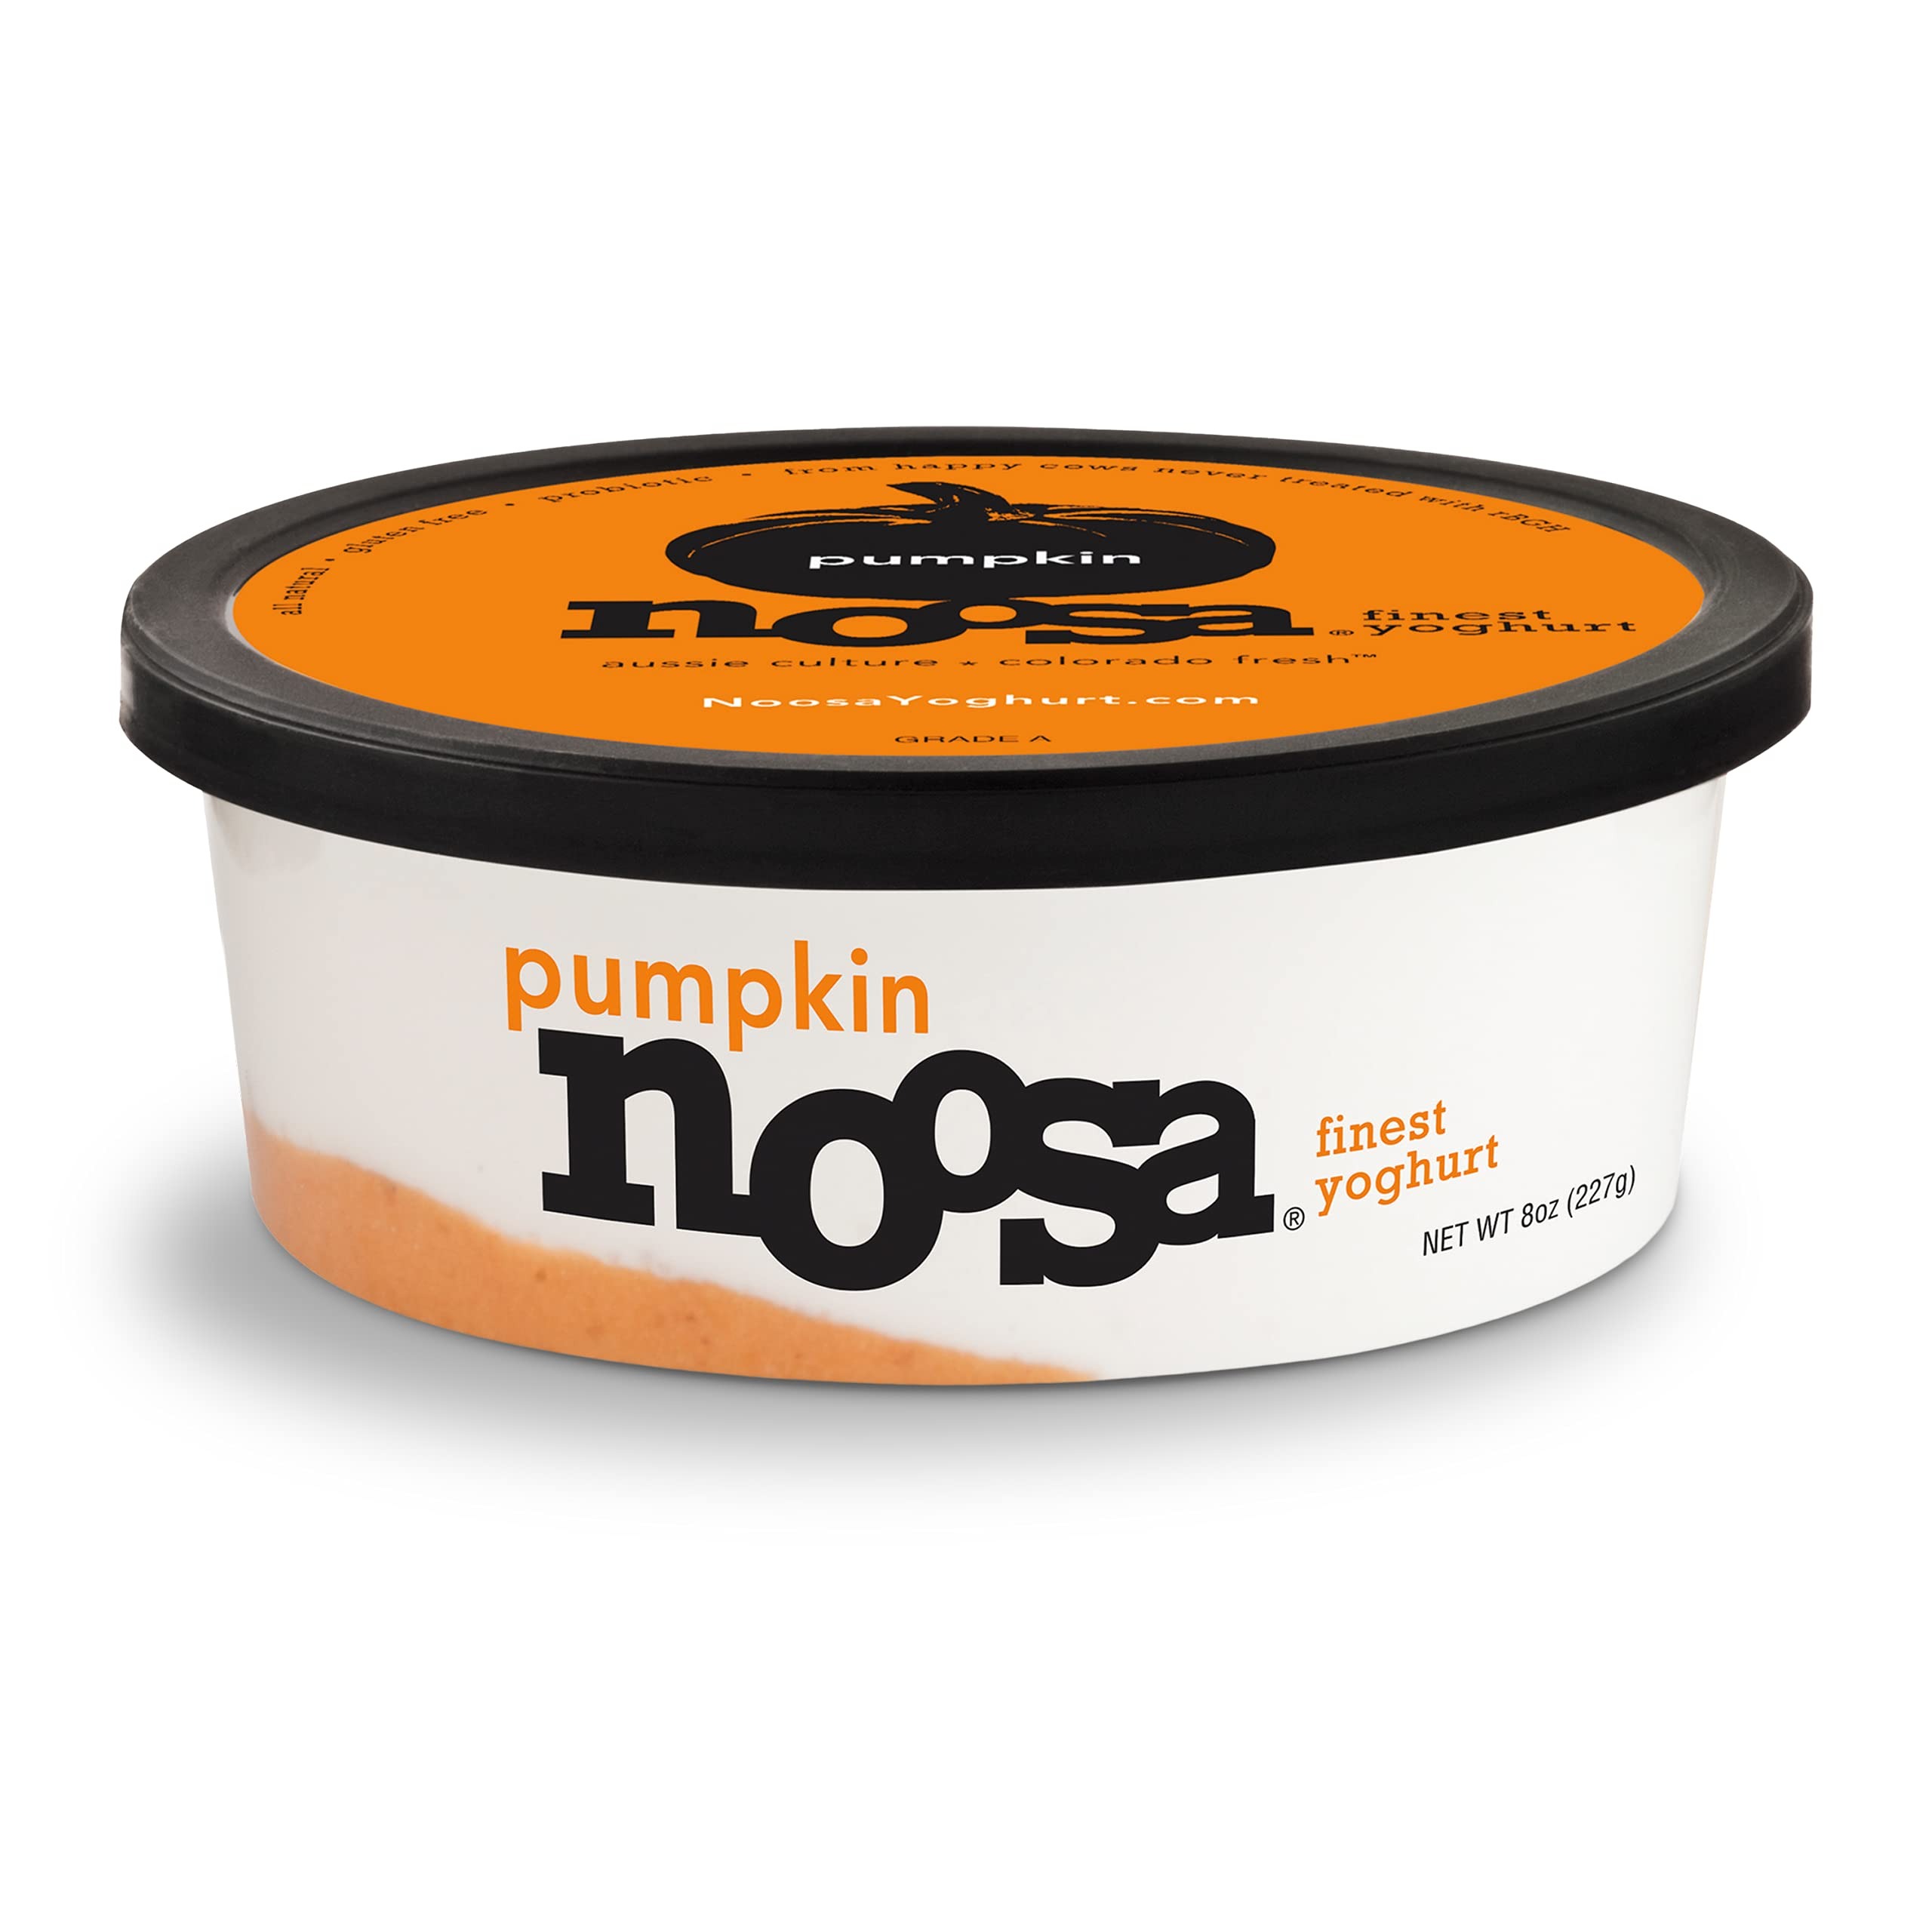
Item Name: noosa Yoghurt, Pumpkin, 8oz, Probiotic, Whole Milk Yogurt, Real Pumpkin, No Artificial Ingredients, Gluten Free
Bullet Point 1: NOOSA PUMPKIN YOGHURT: Made with delicious pumpkin purée mixed with our luscious and velvety whole milk yogurt.
Bullet Point 2: FINEST YOGHURT: Pumpkin noosa whole milk yogurt is an indulgence of rich texture and amazing flavor.
Bullet Point 3: FINEST INGREDIENTS: Made of the finest ingredients like real pumpkin purée, fresh Grade-A rBGH-free* whole milk, and kissed with wildflower honey. Pumpkin noosa yogurt delivers our own spin on traditional pumpkin pie with no artificial preservatives
Bullet Point 4: LIVE & ACTIVE CULTURES: A gluten free, probiotic yoghurt made with live and active cultures, a satisfying 11g of protein in every 8oz yoghurt tub, and still an unbelievable wow taste!
Bullet Point 5: COLORADO FARM FRESH: noosa yogurt was born in Australia and is made fresh on a Colorado farm daily.
Bullet Point 6: Find your favorite real fruit flavor in our other noosa classic cultures, noosa fruit and yogurt smoothies, noosa mates, and more
Value: 8.0
Unit: Ounce

Price: 2.24